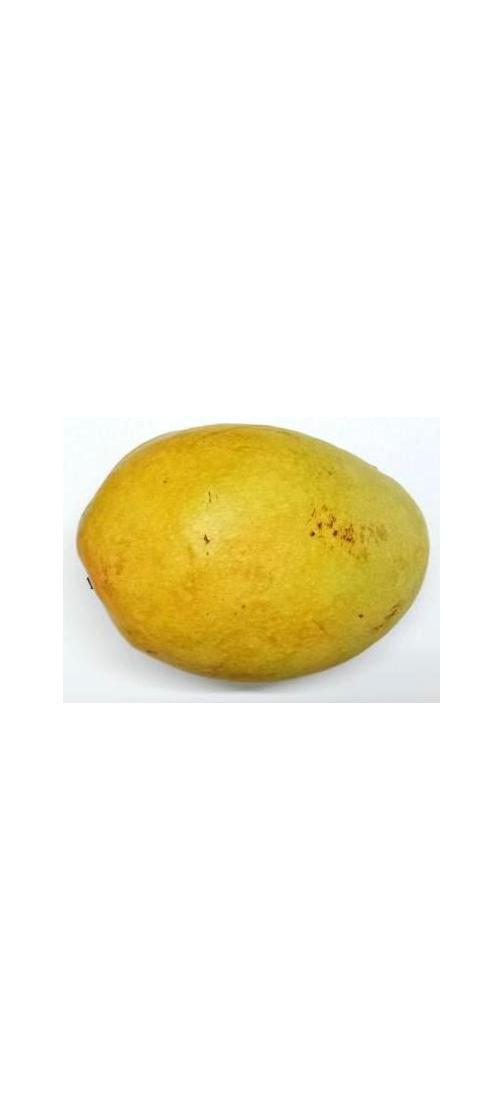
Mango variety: Bari-11